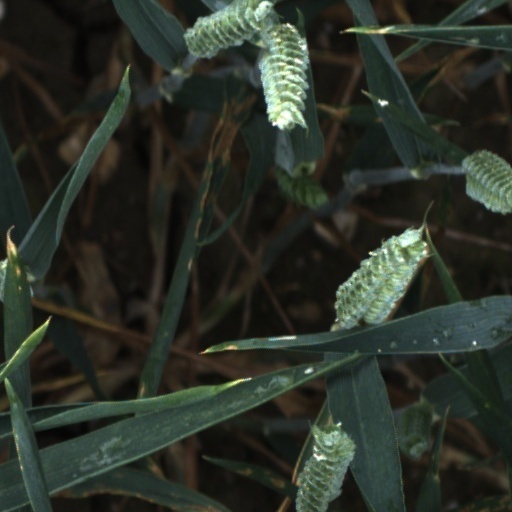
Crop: wheat